Rowland Hill (MP)

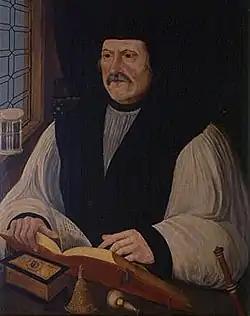
Archbishop Matthew Parker, who served with Hill on the 1559 Commission for Ecclesiastical Causes

Elected Sheriff of London for 1541/42, Hill is recorded as being hosted by the incumbent Lord Mayor and provided with "a great stagge and two fatt buckes" by the King upon entering office.